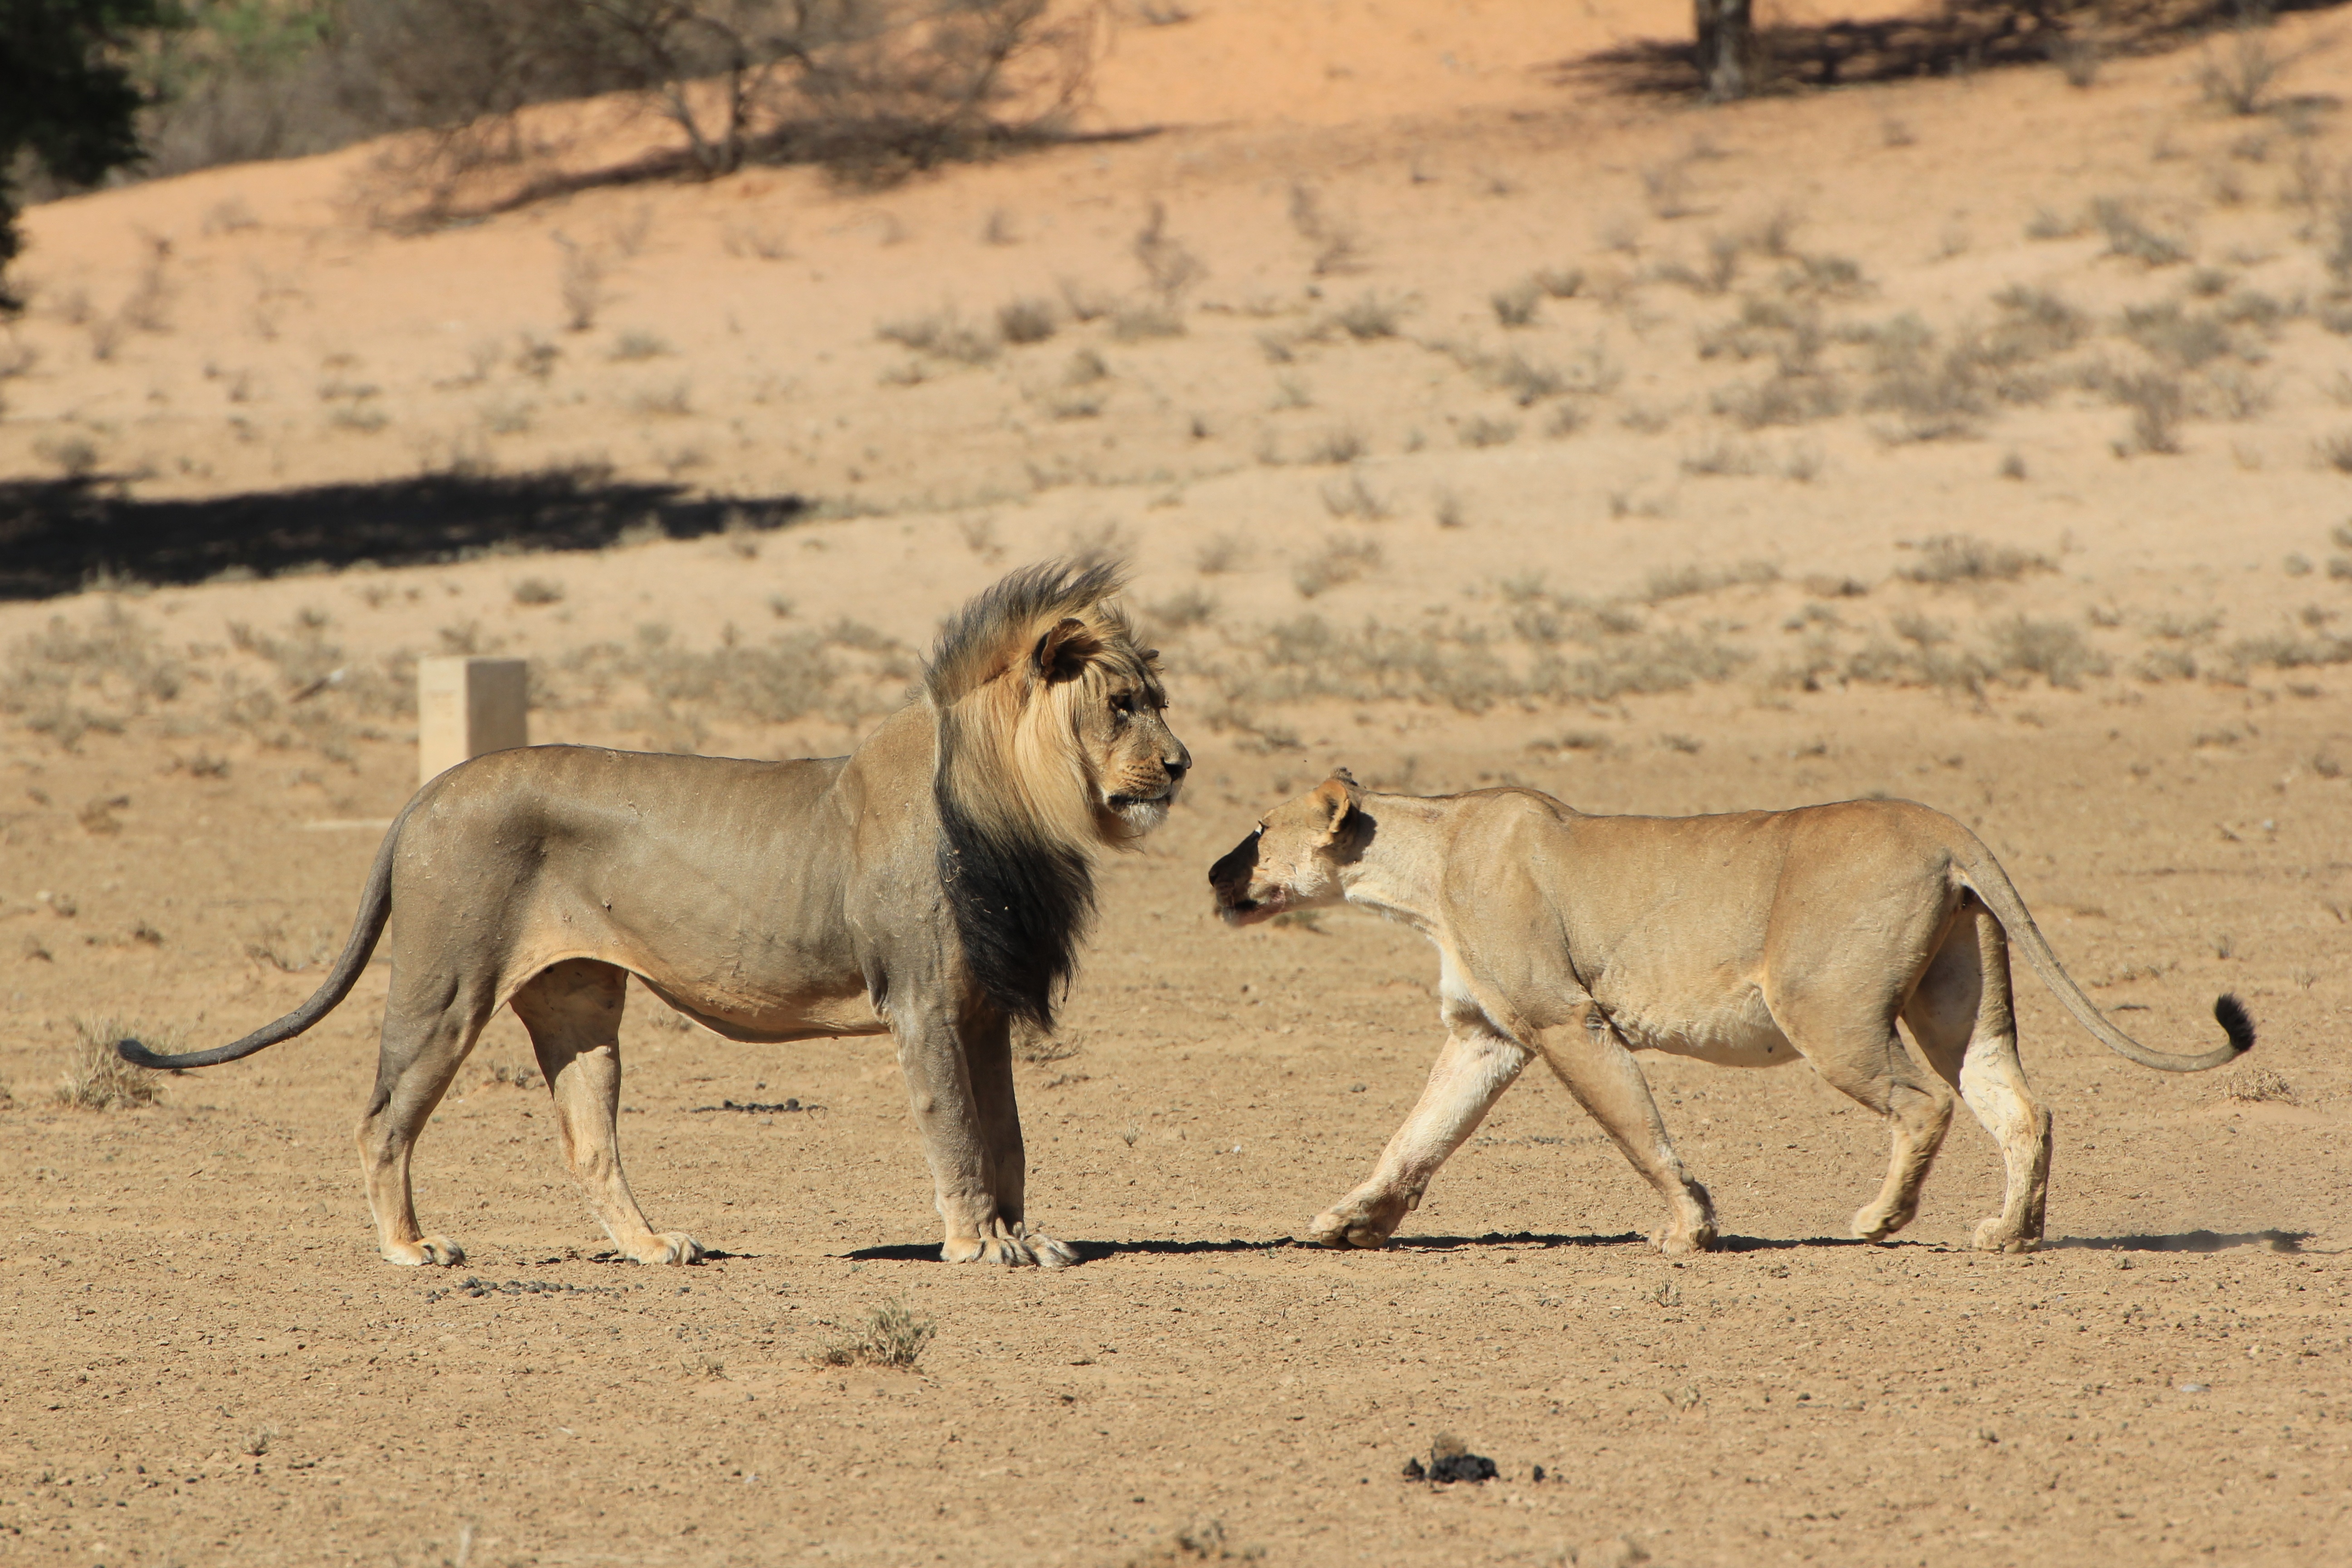
desert, adventure, wildlife, mammal, mane, predator, fauna, savanna, lion, lioness, vertebrate, greeting, safari, big cats, cat like mammal, mustang horse